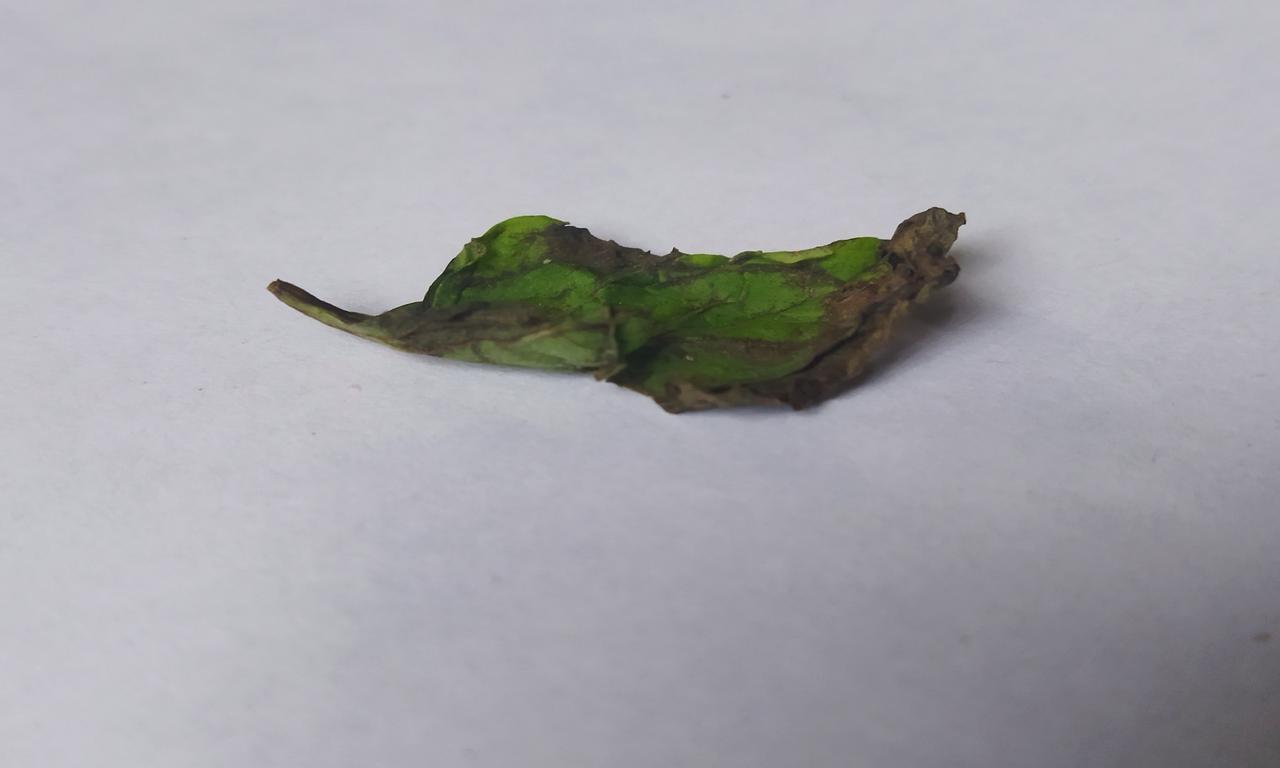
Label: Spoiled